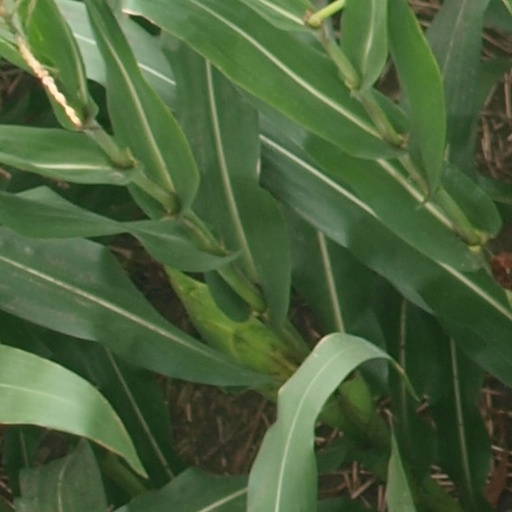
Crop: maize; corn